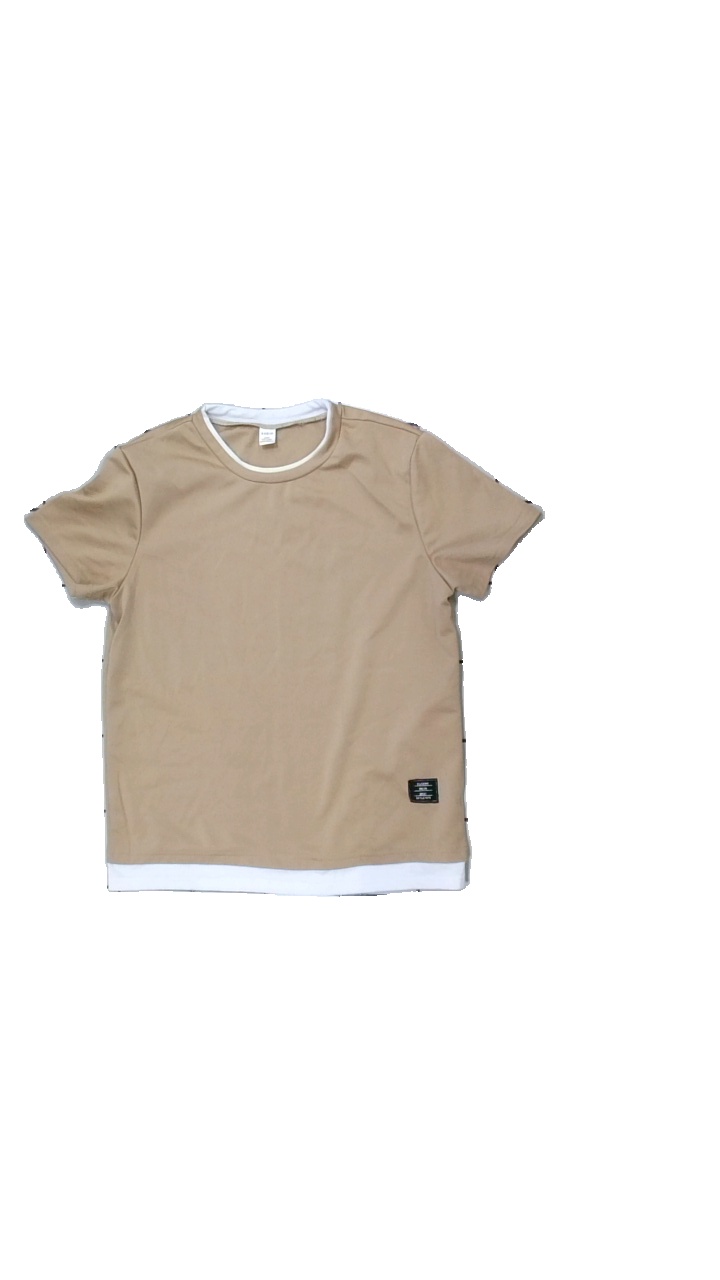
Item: T-shirt (Children)
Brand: Shein
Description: t-shirt med tryck
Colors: Beige, White
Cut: C-collar
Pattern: Other
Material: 100% polyester
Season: All
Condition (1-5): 3
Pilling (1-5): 2
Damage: nopprigt
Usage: Energy Recovery
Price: <50